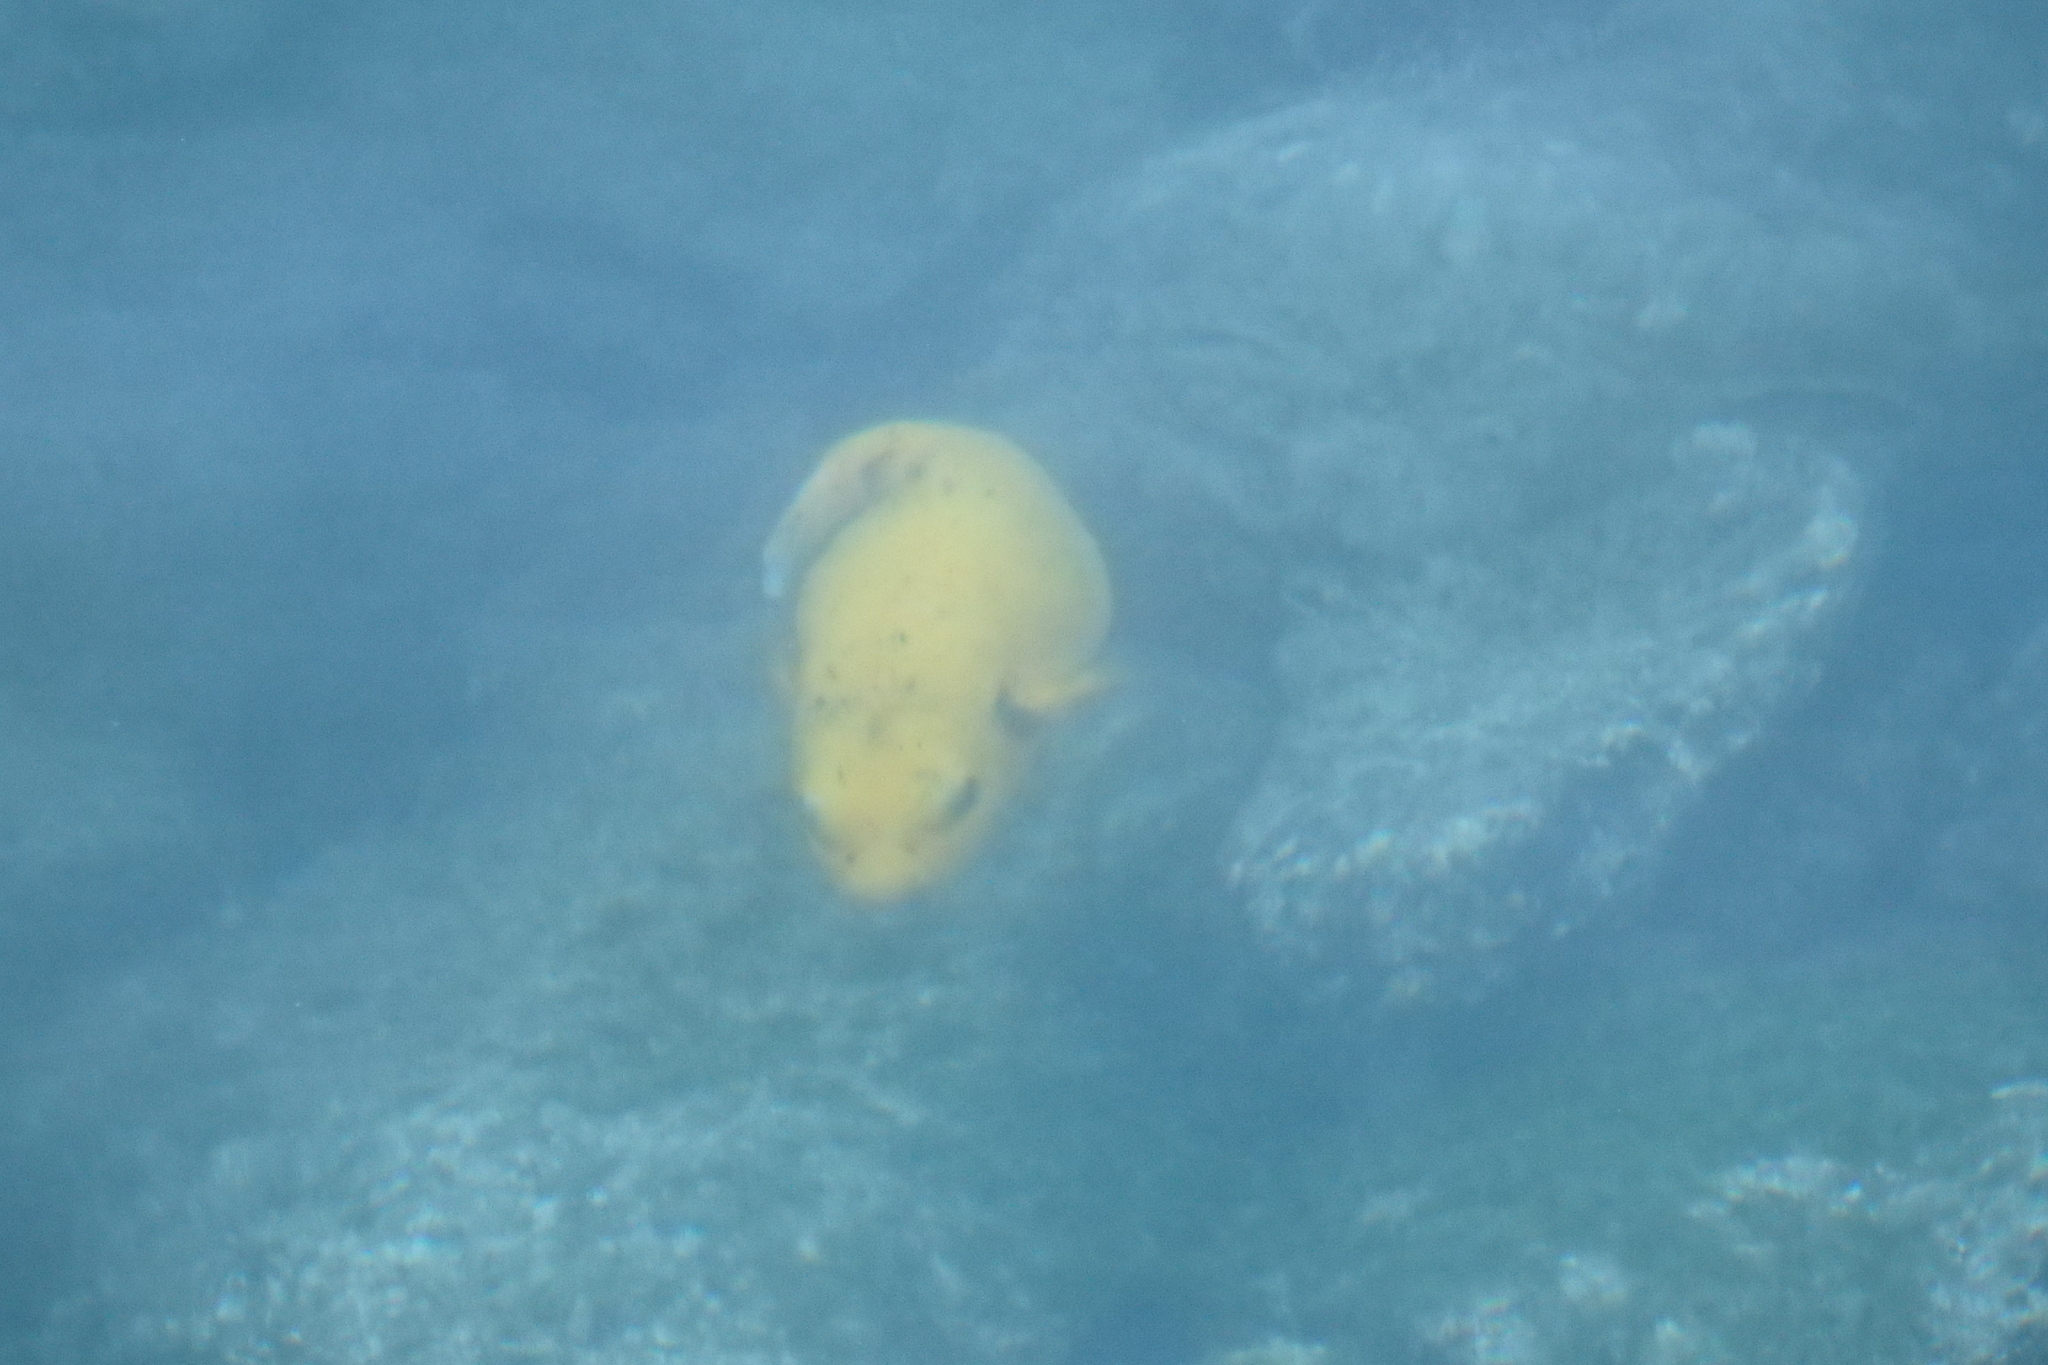
Arothron meleagris (Guineafowl Puffer)